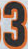
Number: 3